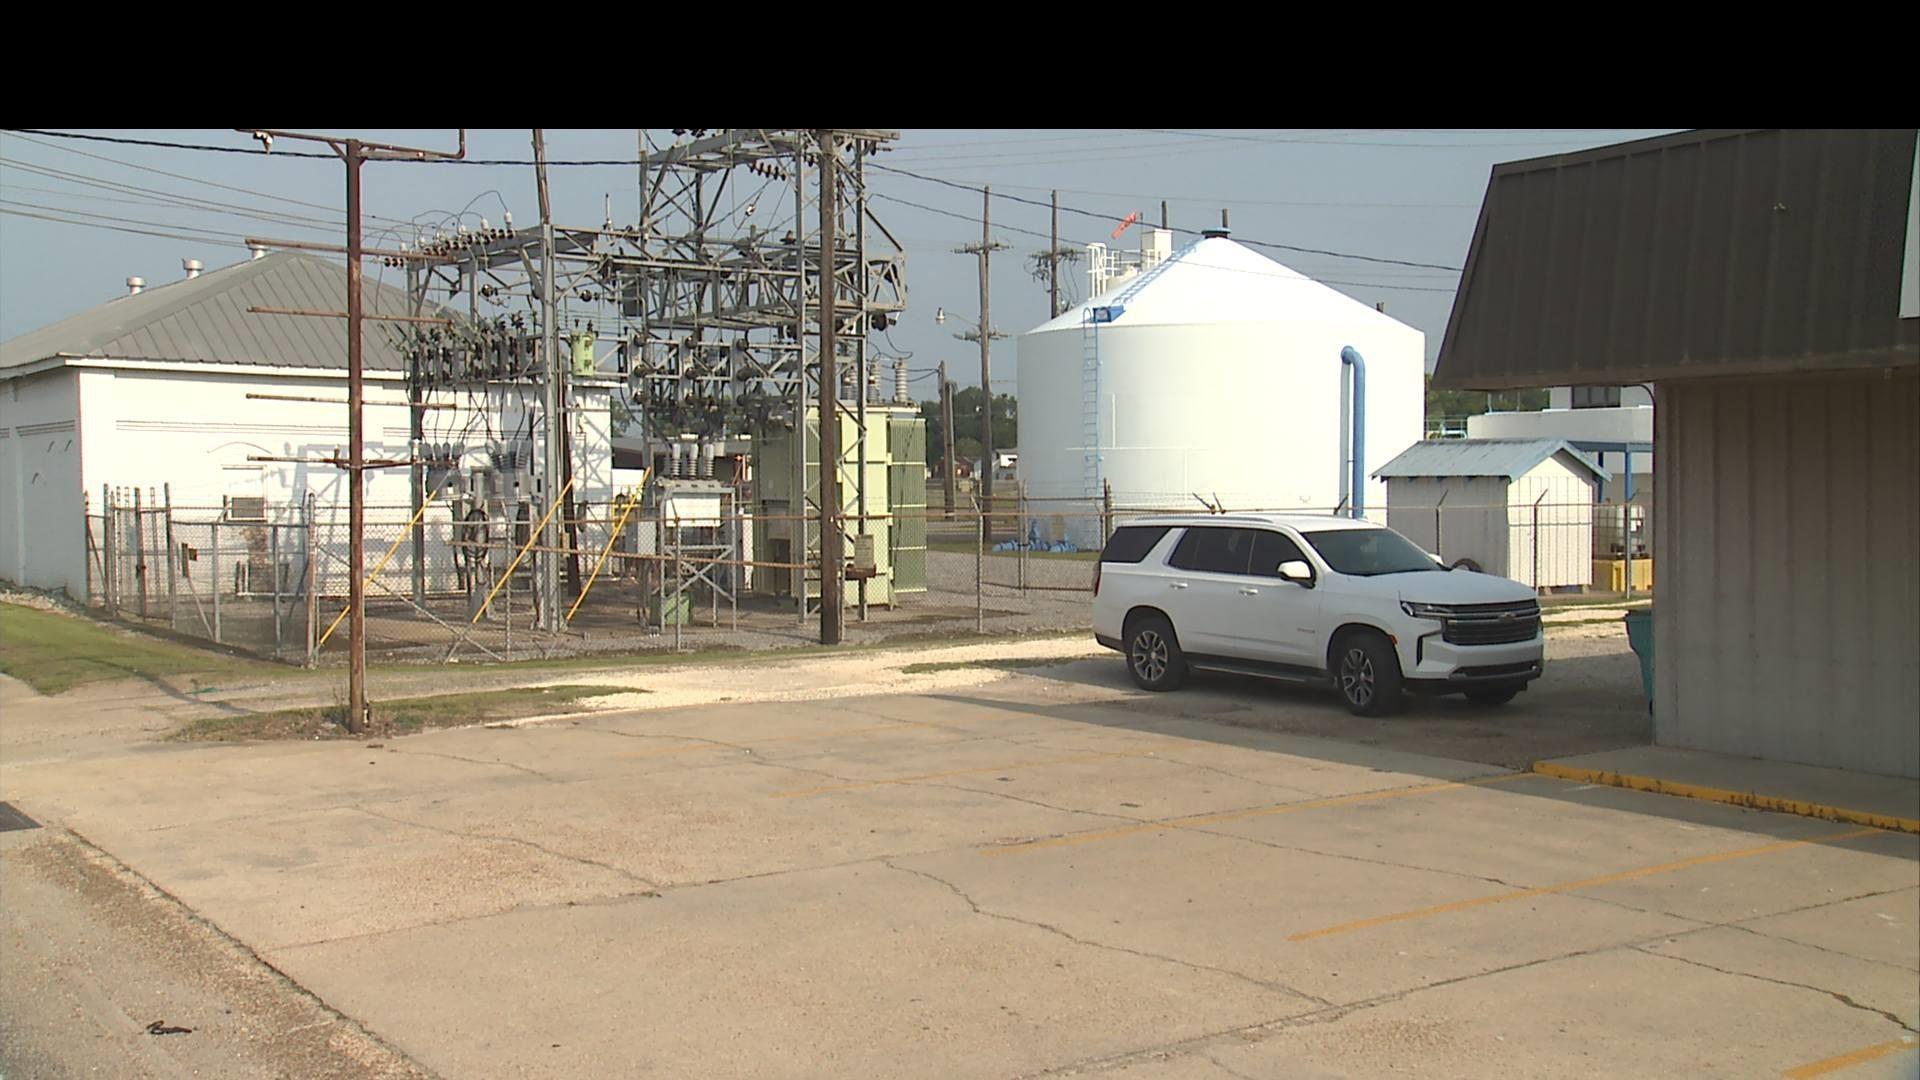
Feature: EV Charger
State: Louisiana
Country: United States